Tonquin Valley

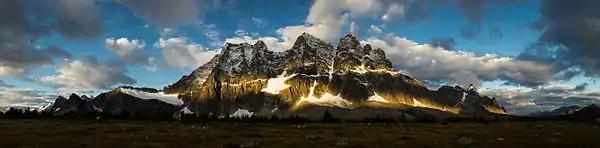
Sunrise and cloud shadows on the Tonquin Valley ramparts

The Tonquin Valley is a backcountry area in Jasper National Park, Alberta, Canada popular for hiking, backpacking, and mountaineering. The Tonquin features views of The Ramparts mountain range, which rises above Amethyst Lakes. It also boasts populations of rare wildlife such as mountain caribou, grizzly bears, and wolverines.